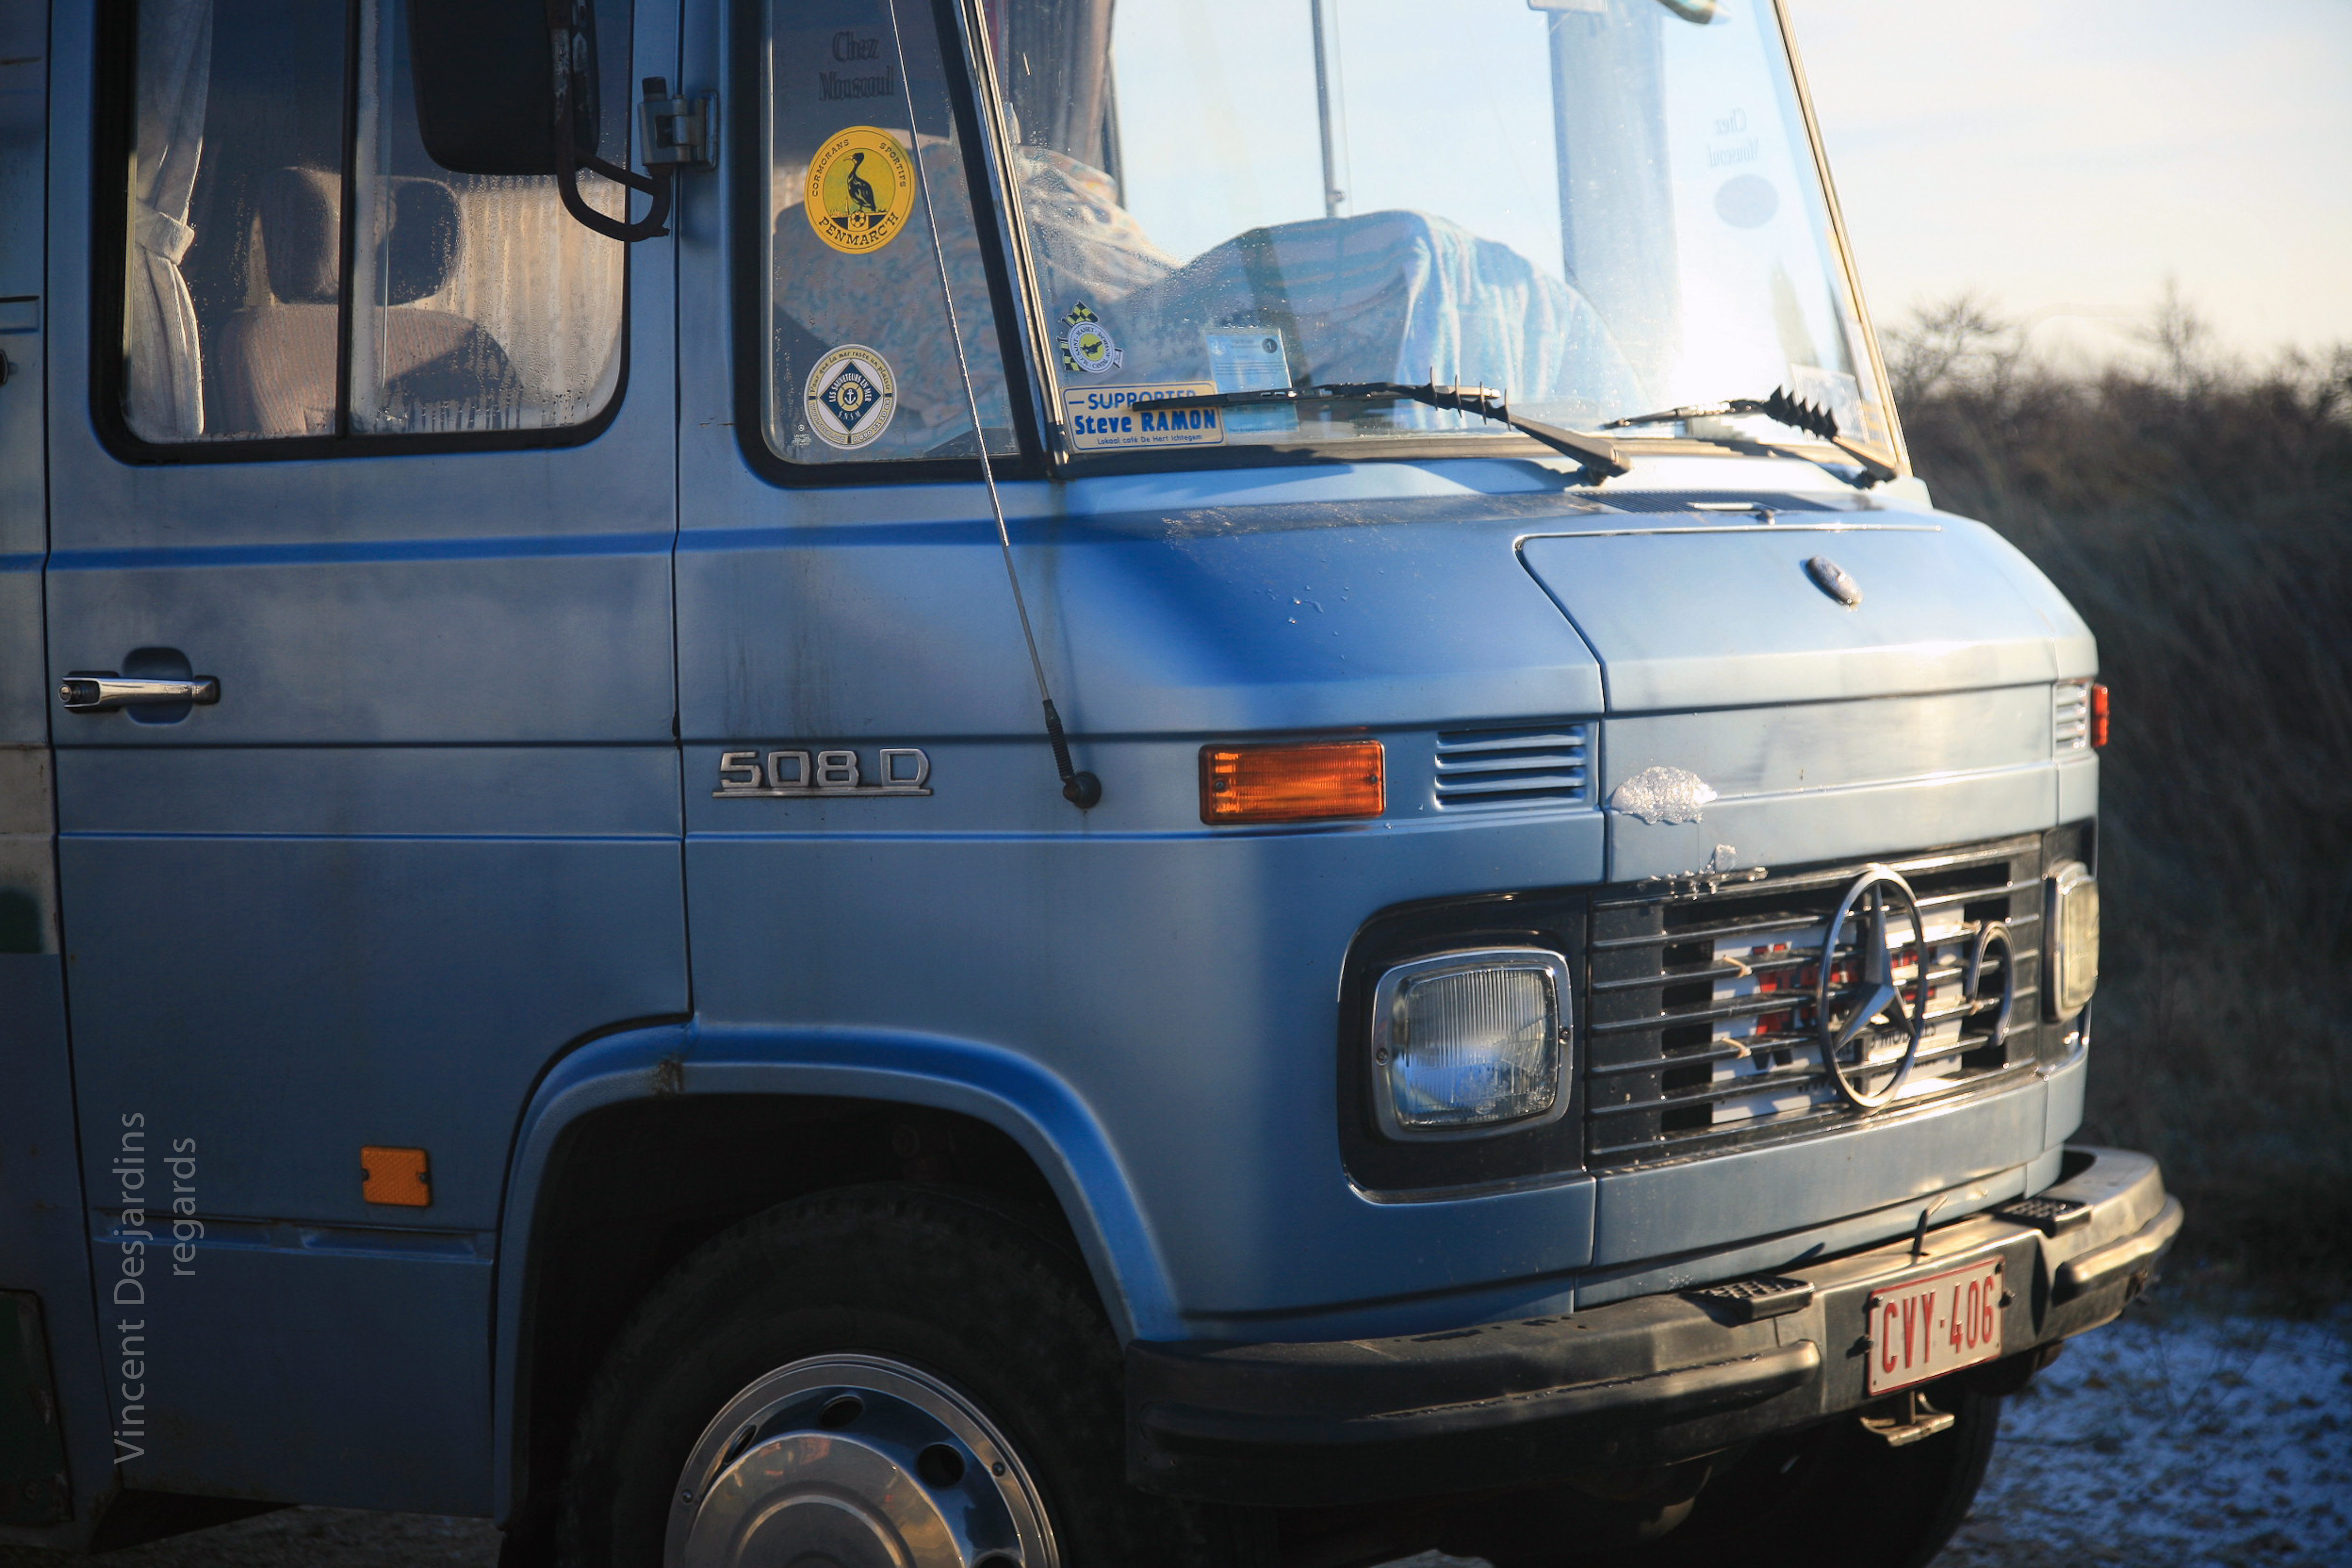
car, van, france, truck, vehicle, camping, bumper, mercedes, canon5d, minibus, enduro, ef24105mmf4lisusm, pasdecalais, cotedopale, stellaplage, enduropale, spectateur, commercial vehicle, supporter, campingcar, enduropale2012, mercedes508, land vehicle, recreational vehicle, automobile make, automotive exterior, light commercial vehicle, microvan